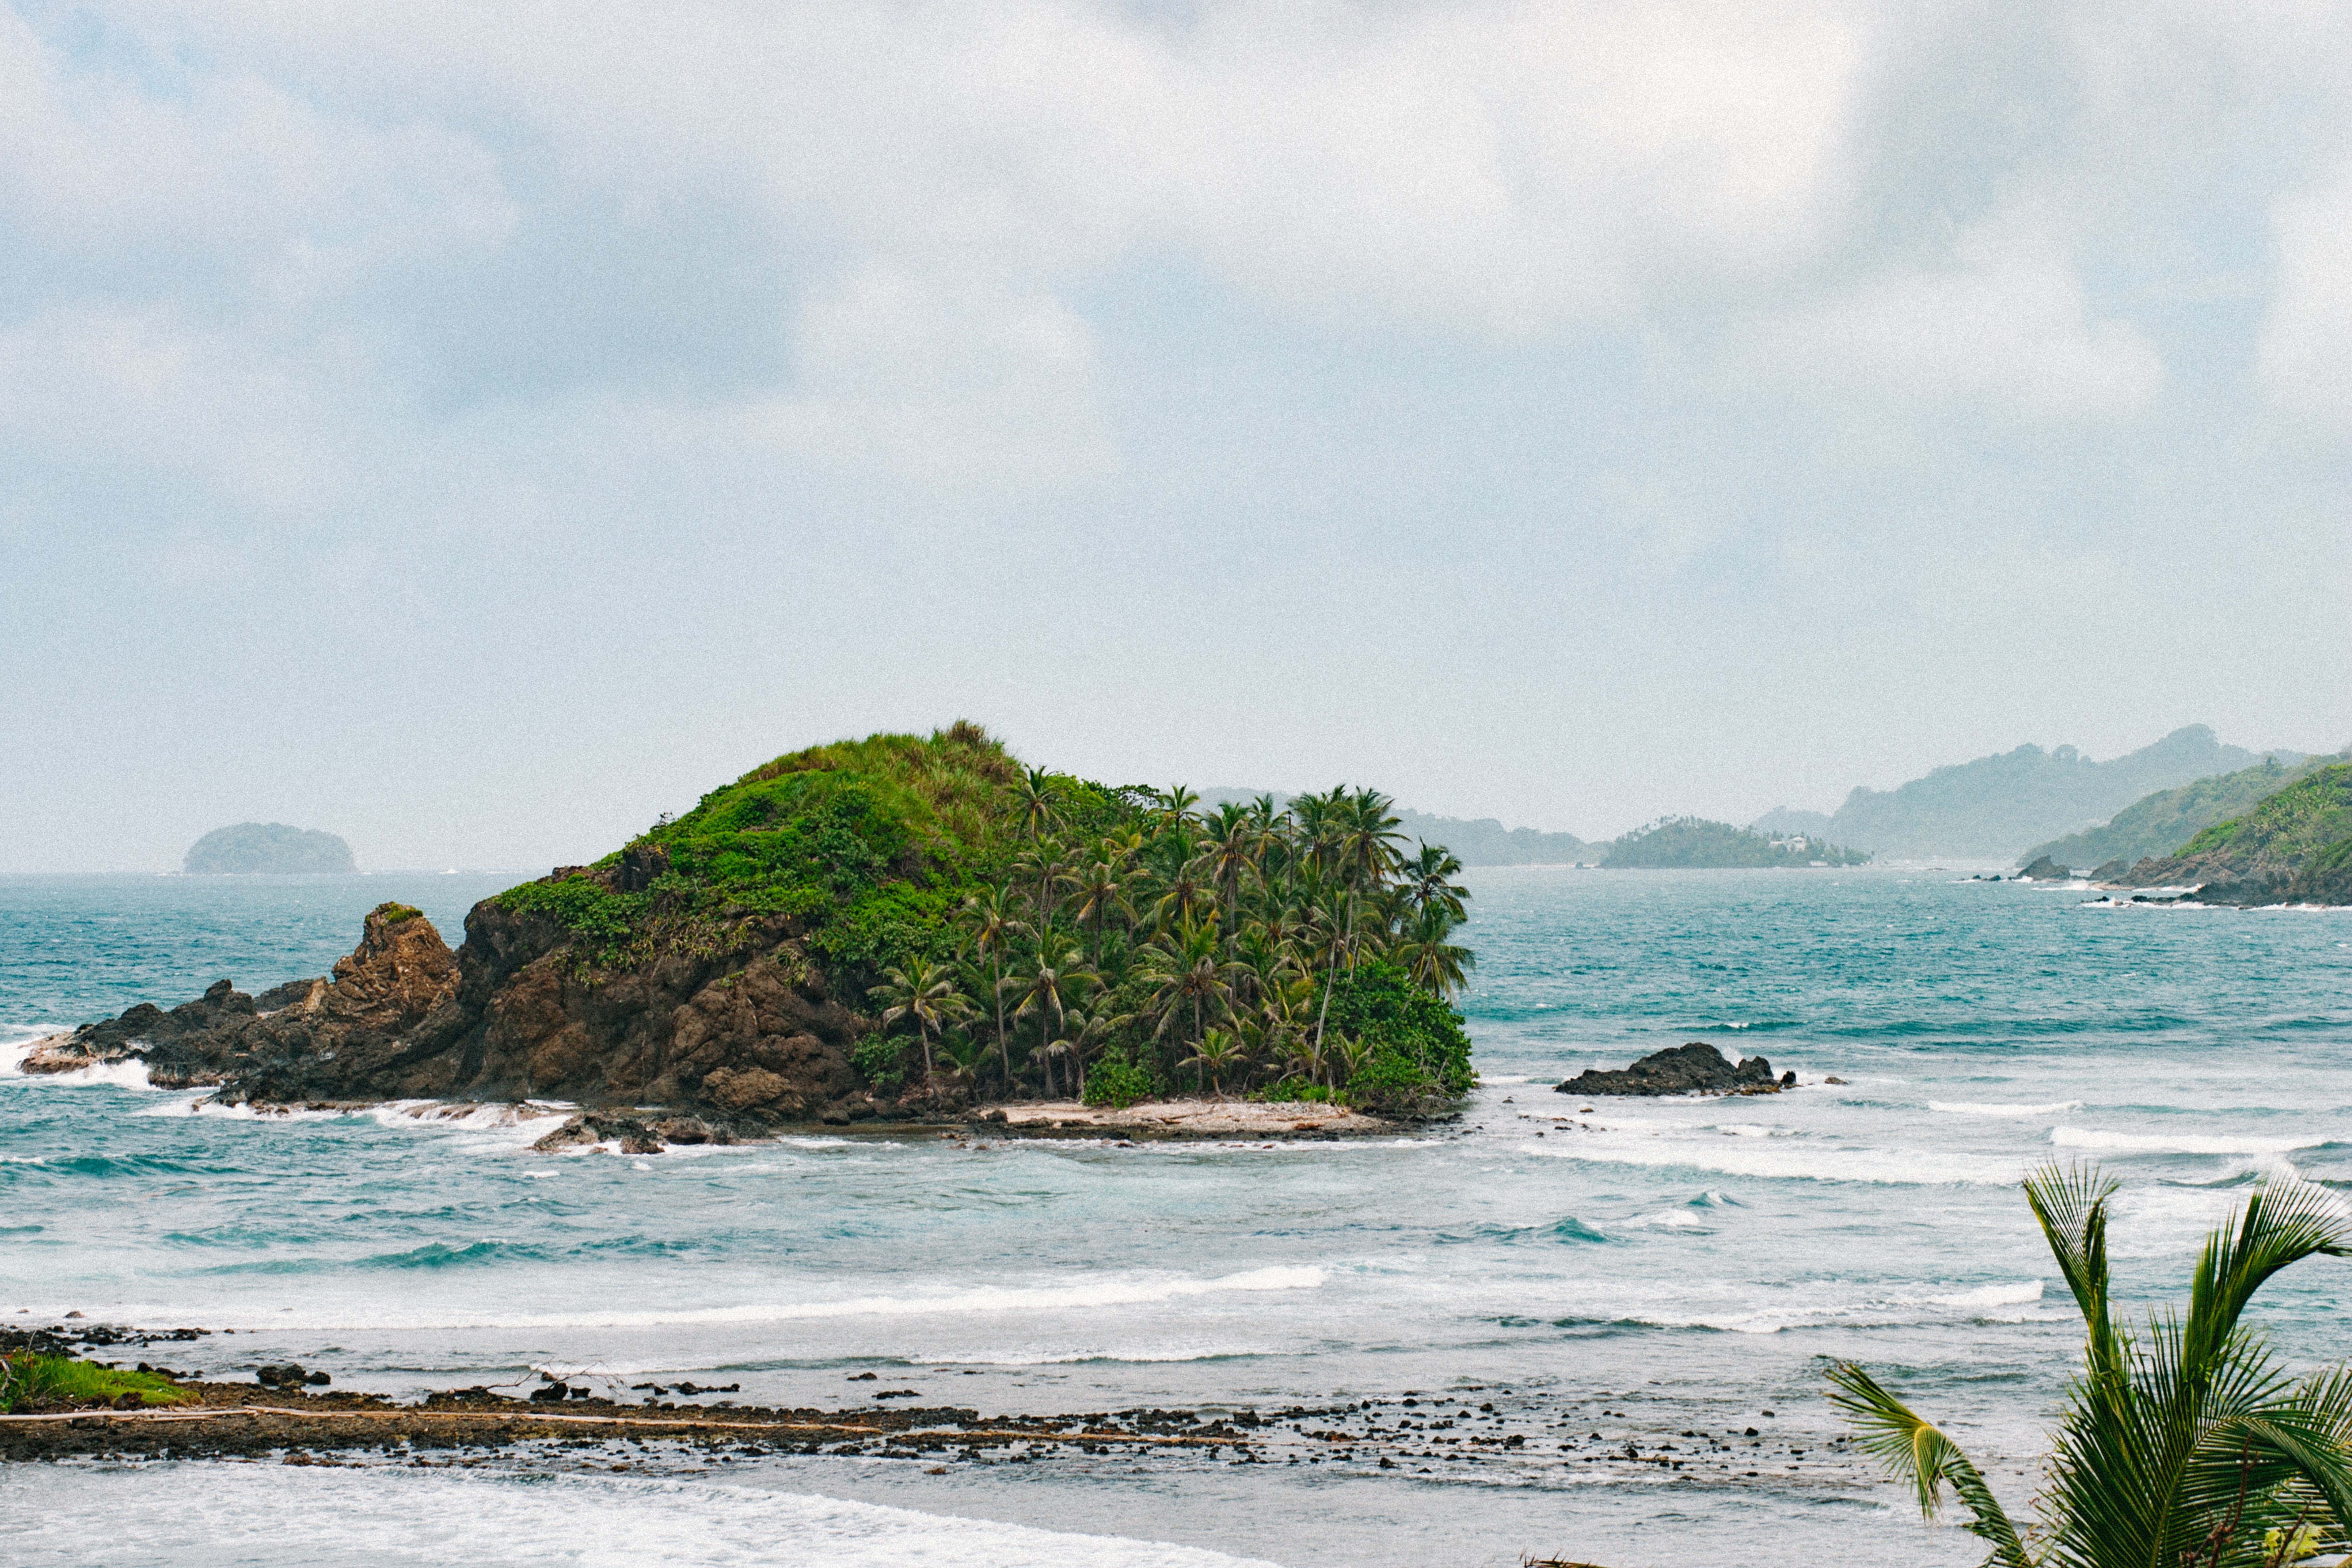
beach, sea, coast, tree, rock, ocean, horizon, sky, shore, wave, vacation, cliff, cove, bay, island, terrain, body of water, caribbean, tropics, cape, islet, landform, wind wave